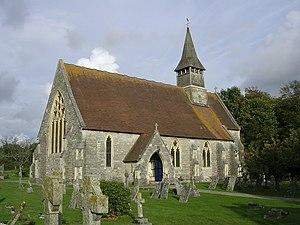
Netley Marsh est un village et une paroisse civile du comté du Hampshire, près de la ville de Totton. Il se trouve dans le district de la New Forest et dans son parc national.